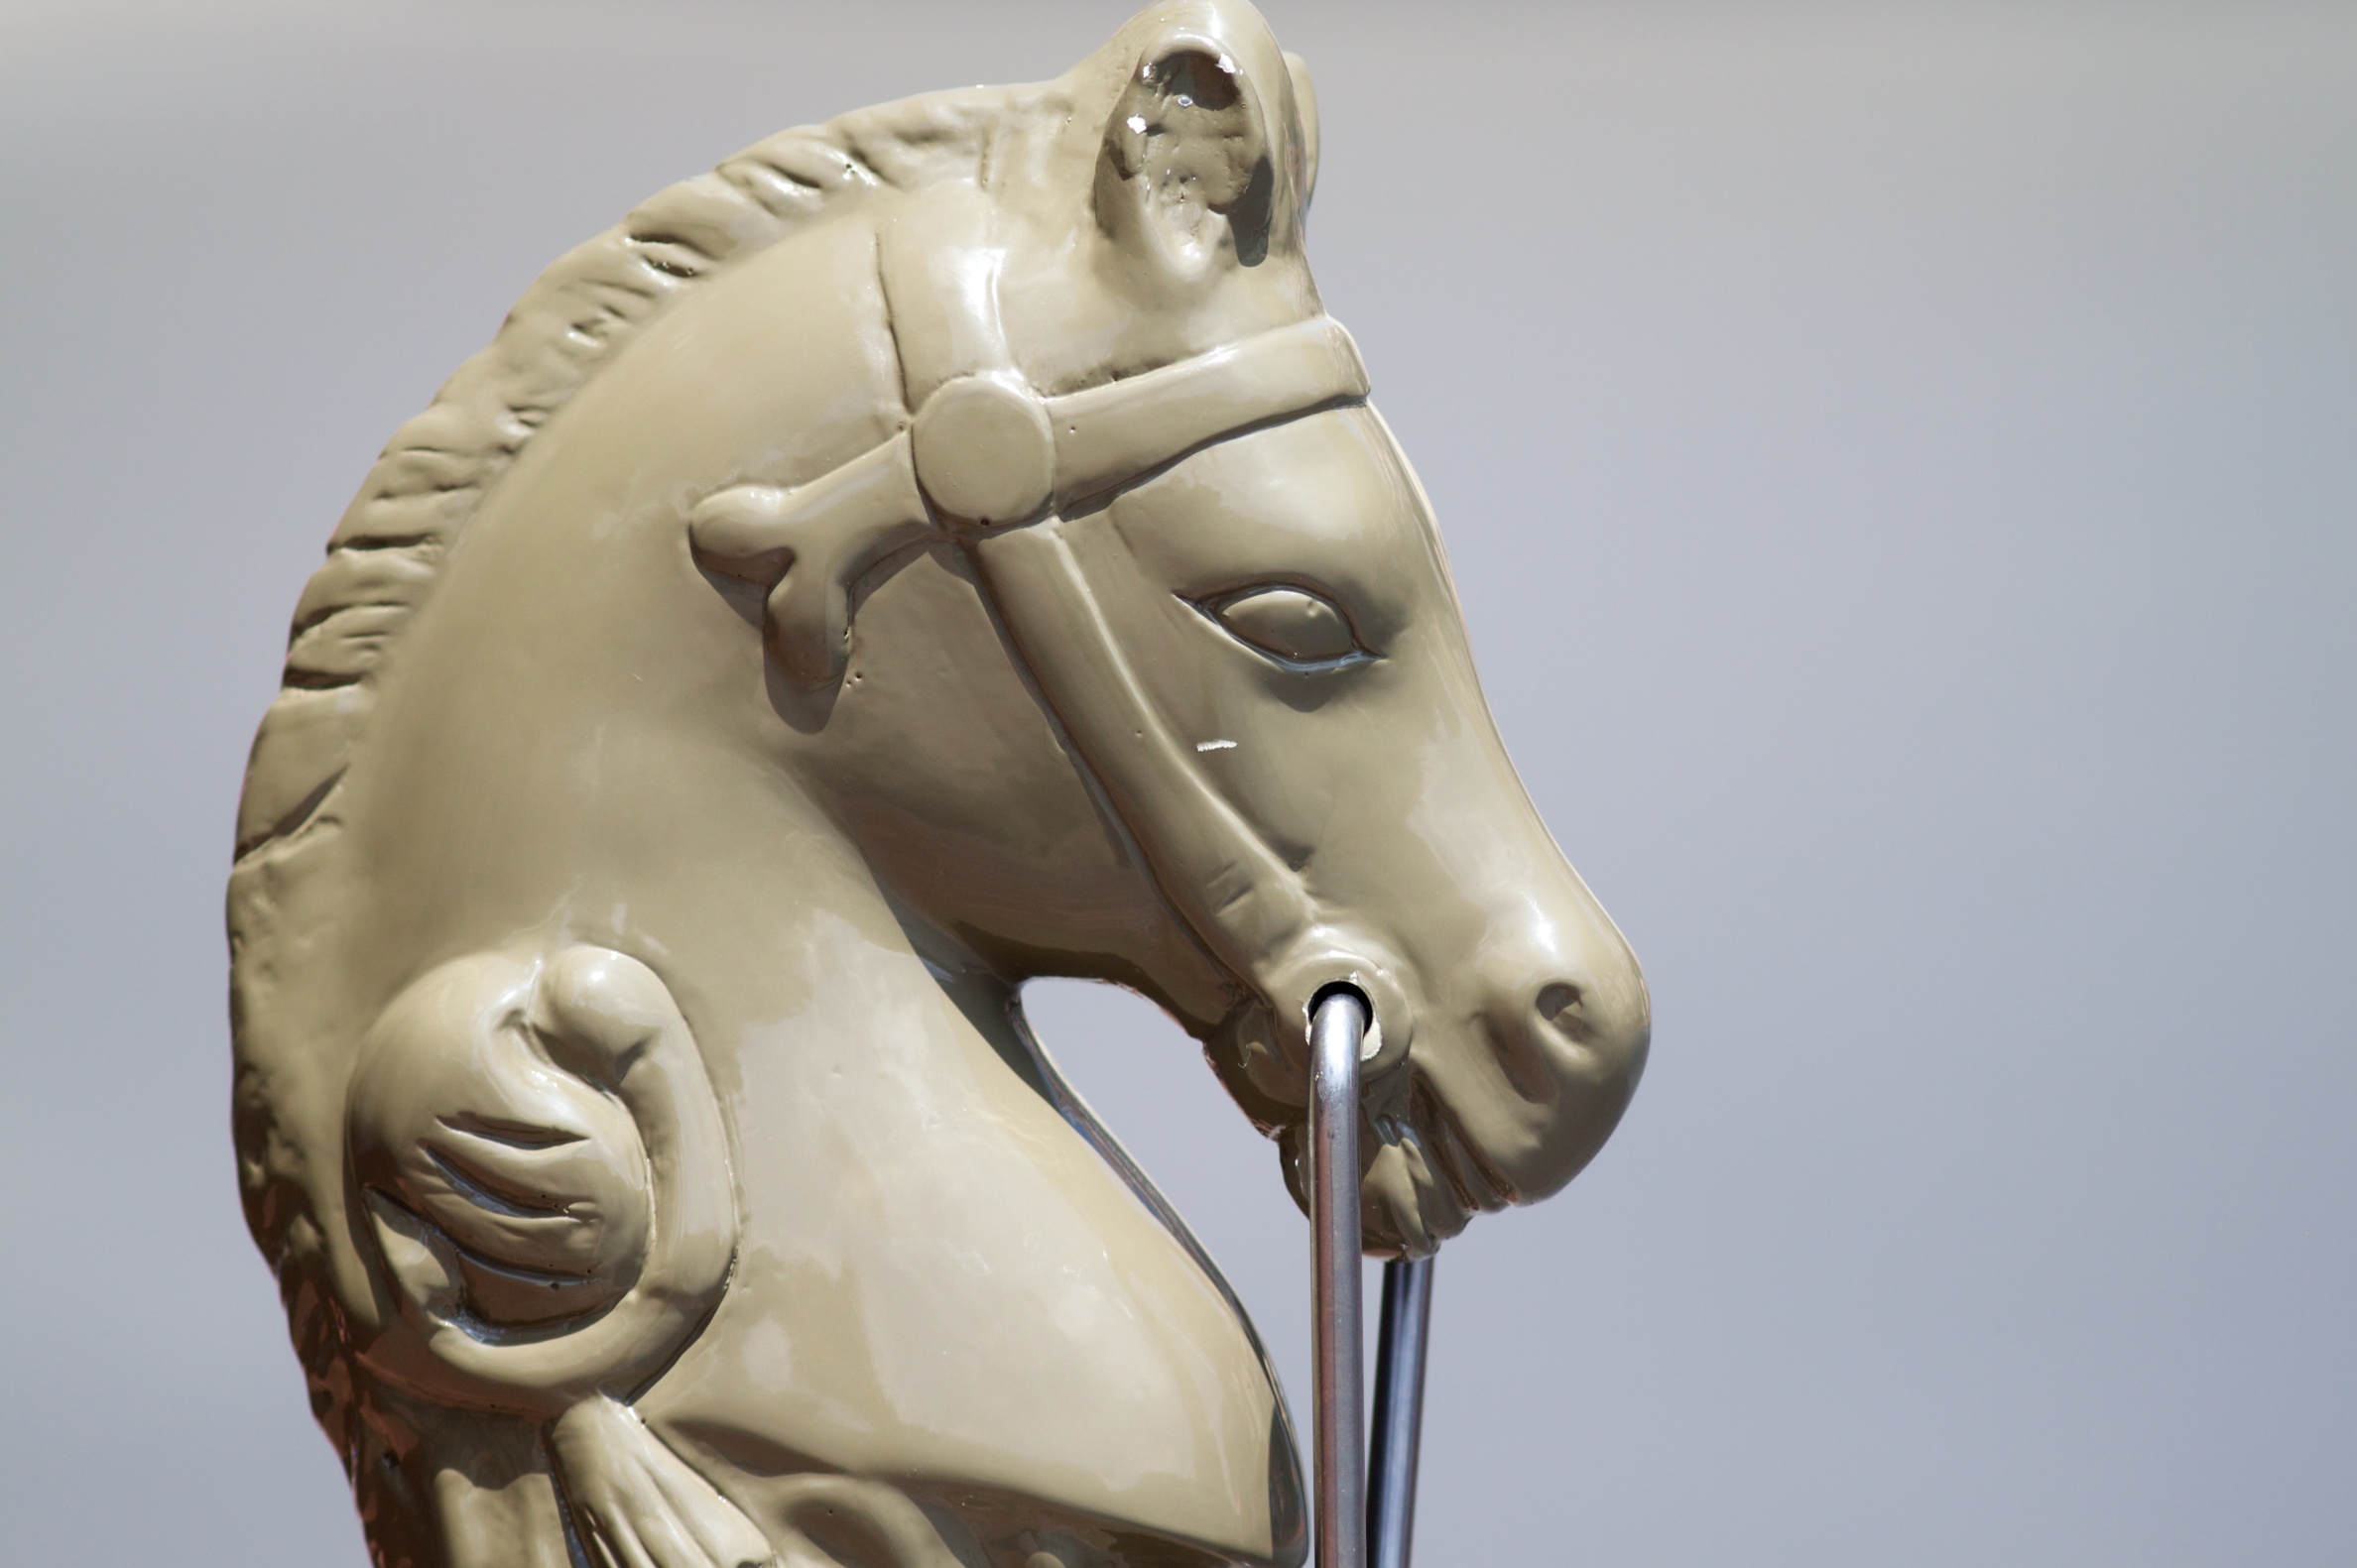
monument, statue, metal, stallion, disney, close up, sculpture, art, head, figurine, carving, nmc2010, photosafari, horse like mammal